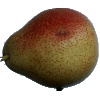
Label: pear_forelle